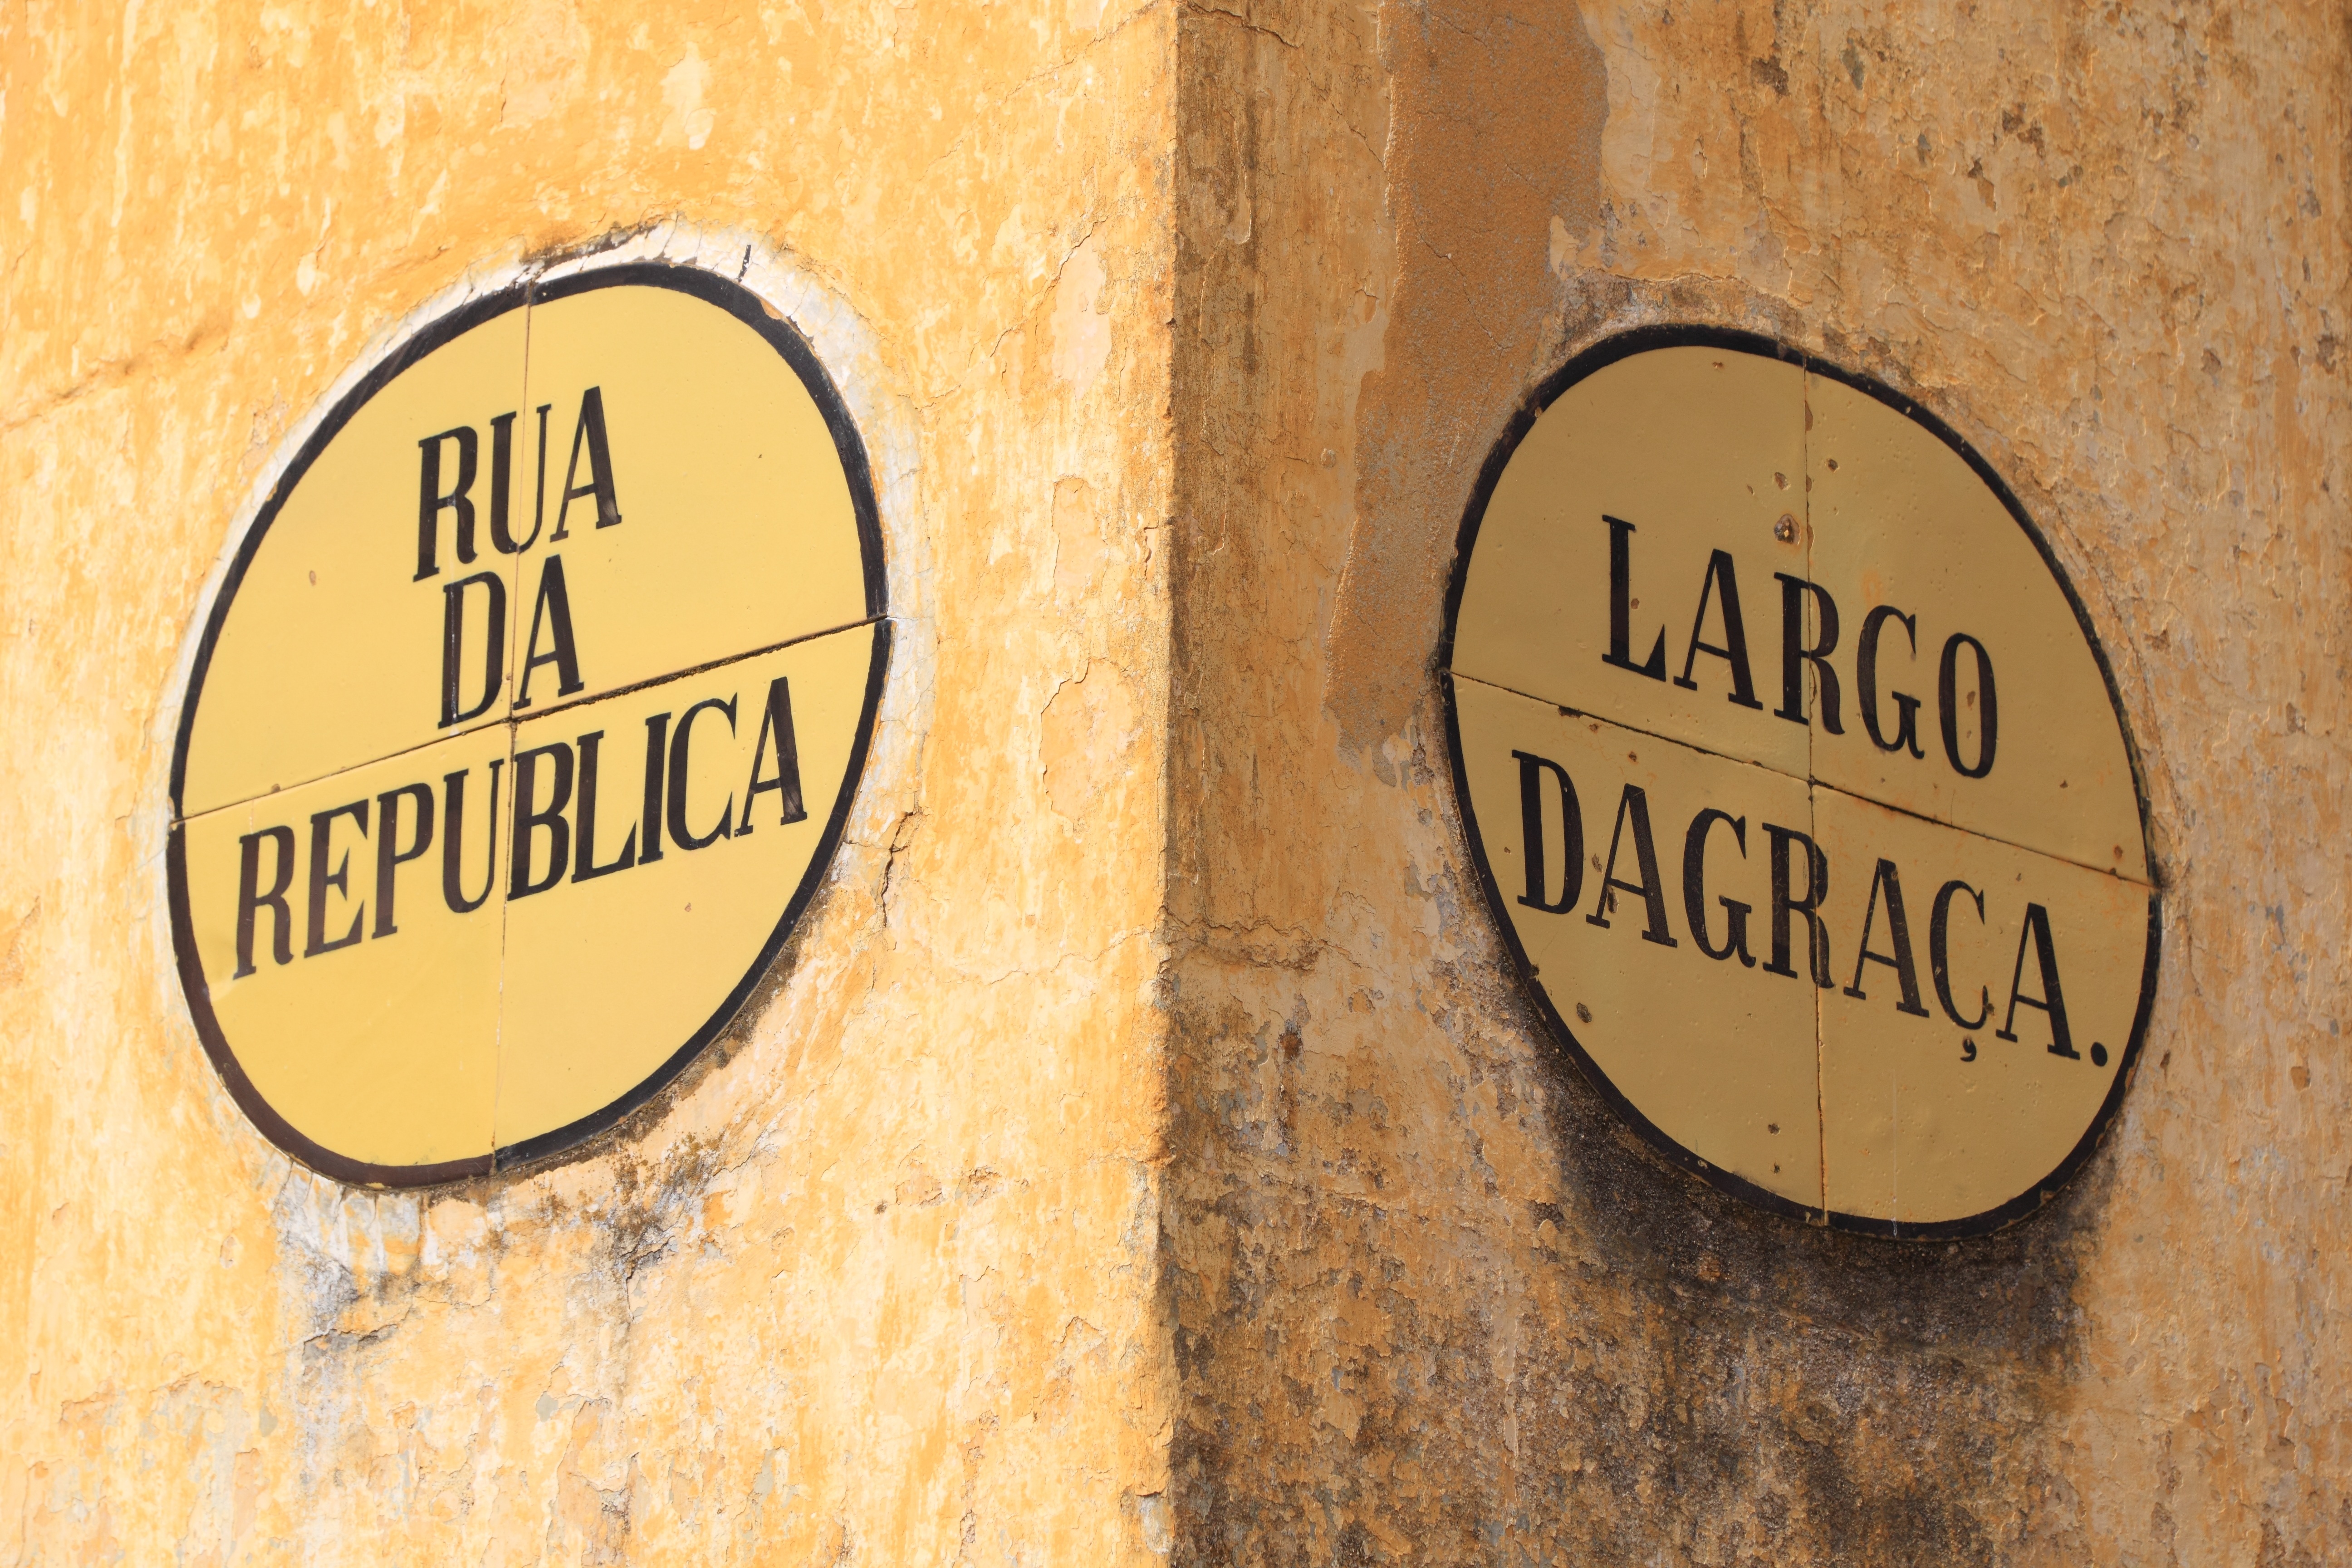
wood, street, number, sign, color, street sign, yellow, signage, label, brand, font, corner, portugal, shape, name, evora, streetname